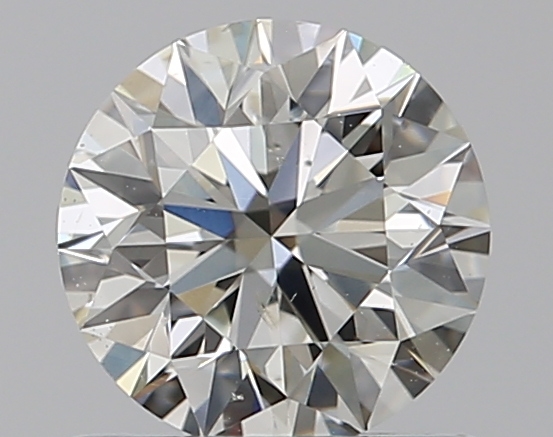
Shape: round
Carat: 0.72
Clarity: SI1
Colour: J
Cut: EX
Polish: EX
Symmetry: EX
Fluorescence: M
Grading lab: GIA
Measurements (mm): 5.7 x 5.72 x 3.58